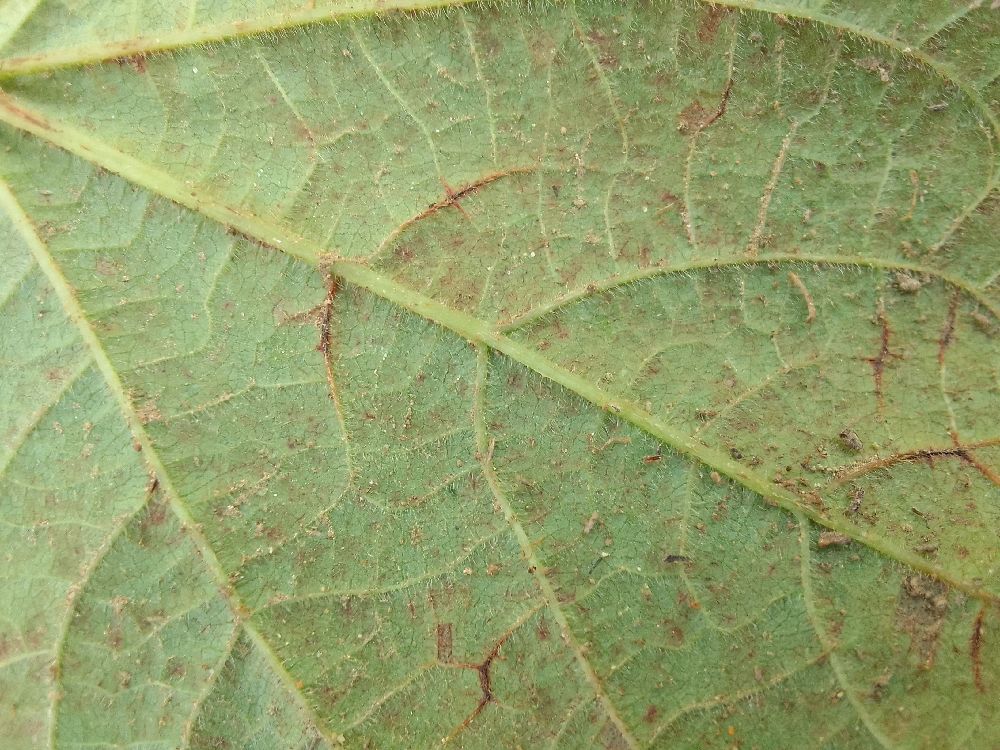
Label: anthracnose